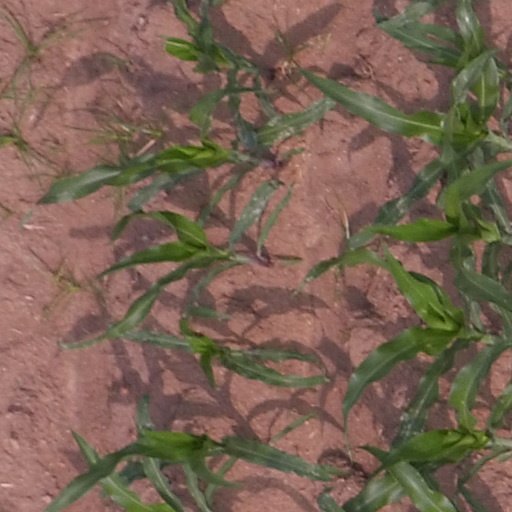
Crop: maize; corn